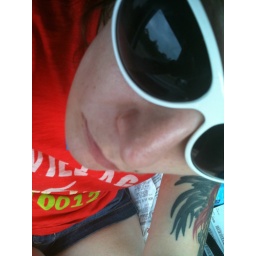
girl with sunglasses in car